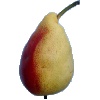
Label: Pear 2